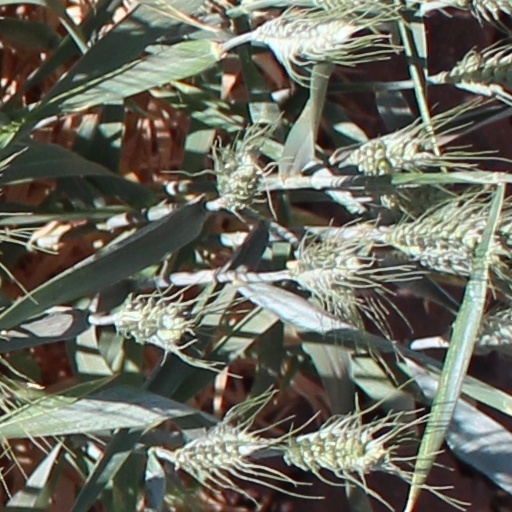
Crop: wheat